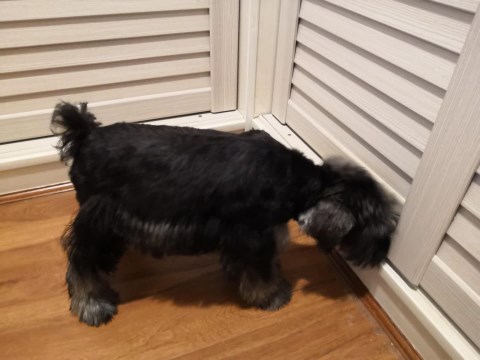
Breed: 2342-n000102-miniature_schnauzer